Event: Nepal Earthquake
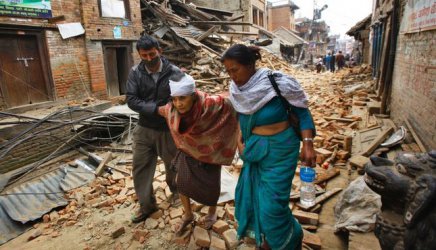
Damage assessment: damage